Tallinn University of Technology

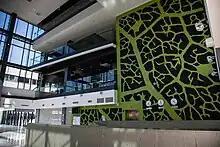
The new library building of Tallinn University of Technology

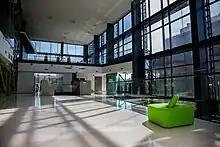
The entrance of the Library

The internationalization of higher education is one of the key strategic goals of Tallinn University of Technology. The university offers over 30 degree programmes in English: 4 Bachelor programmes, 18 Master programmes and 9 PhD programmes.